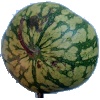
Label: Watermelon 1